Henry Billings Brown

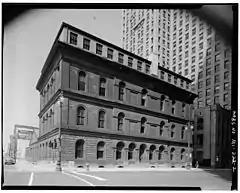
The Federal Customs House and Courthouse in Detroit, where Brown presided as Judge for the United States District Court for the Eastern District of Michigan from 1875 to 1890.

Brown was born in South Lee, Massachusetts, the son of Mary Tyler and Billings Brown, and grew up in Massachusetts and Connecticut. His was a New England merchant family, as his family was of entire English Puritan descent, emigrating following the Puritan migration to New England (1620–1640). The first ancestor who arrived was Edward Brown, settling in Ipswich, Massachusetts. He attended Monson Academy, Monson, MA and entered Yale College at 16. There he was a member of Alpha Delta Phi fraternity and was elected to membership in Phi Beta Kappa. He earned a Bachelor of Arts degree there in 1856. Among his undergraduate classmates were Chauncey Depew, later a U.S. Senator from New York, and David Josiah Brewer, who became Brown's colleague on the Supreme Court. Depew roomed across the hall from Brown for three years in Old North Middle Hall, and remembered "a feminine quality [about Brown] which led to his being called Henrietta" by classmates in his all-male college. After a yearlong tour of Europe, Brown studied law with Judge John H. Brockway in Ellington, Connecticut, but his refusal to participate in a local religious revival made life there unpleasant for him. He left Ellington to pursue legal studies, with a year at Yale Law School, and a semester at Harvard Law School.